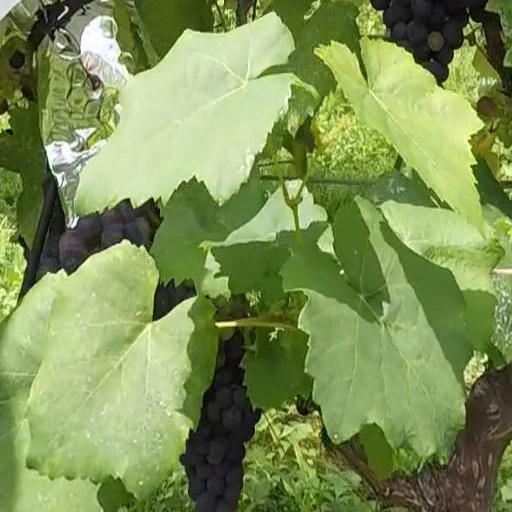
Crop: grape